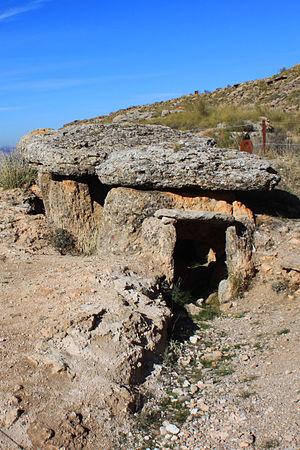
Cette liste non exhaustive recense les principaux sites mégalithiques d'Andalousie, en Espagne.
Le parc mégalithique de Gorafe est un site archéologique situé sur la commune de Gorafe en Andalousie, Espagne. Il s'agit de l'un des meilleurs exemples de mégalithisme dans le sud de la péninsule Ibérique, en raison du nombre élevé de monuments funéraires.